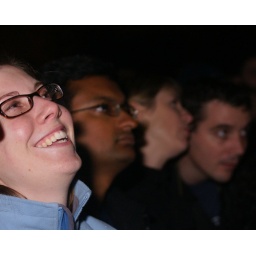
mixed emotions while watching the election returns on a giant, inflatable TV screen in downtown Durham, NC (2008)